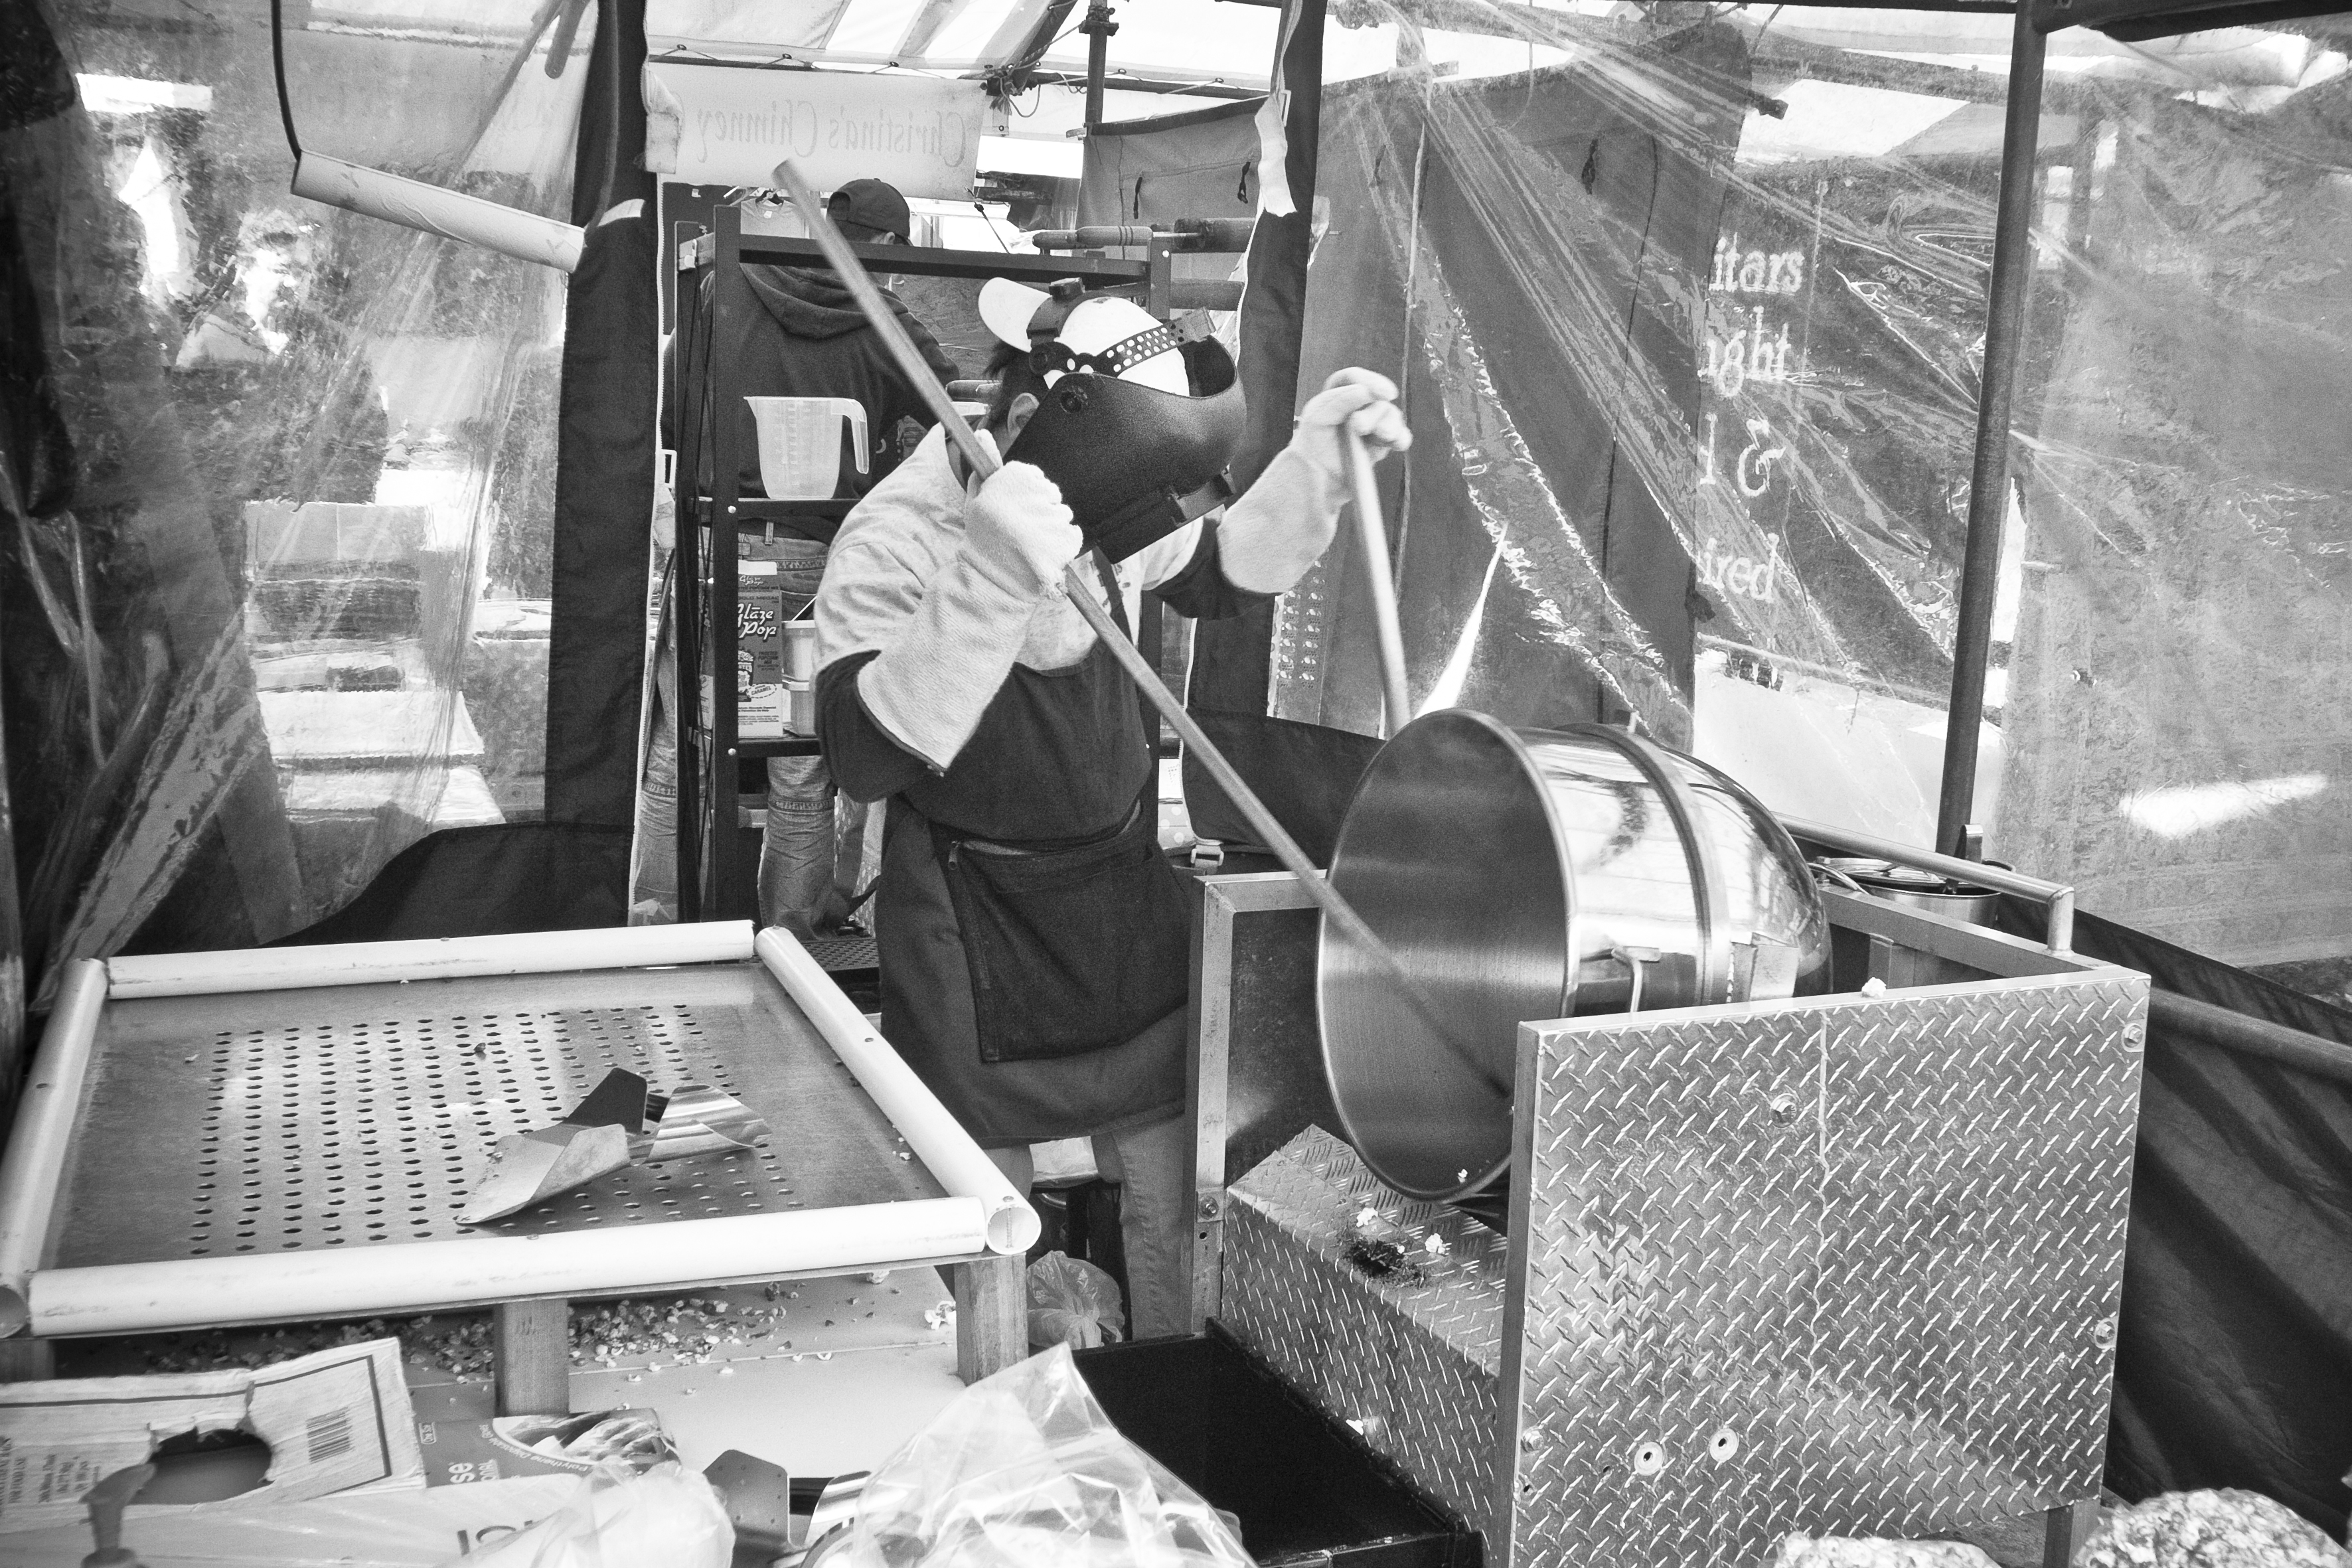
black and white, street, urban, travel, fujifilm, aviation, monochrome, uk, england, bw, blackandwhite, blackwhite, cambridge, ngc, noiretblanc, unitedkingdom, image, fuji, fujixt1, fujix, monochrome photography